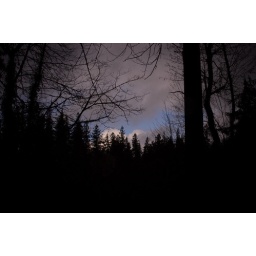
The first patch of blue sky I saw in my whole vacation.